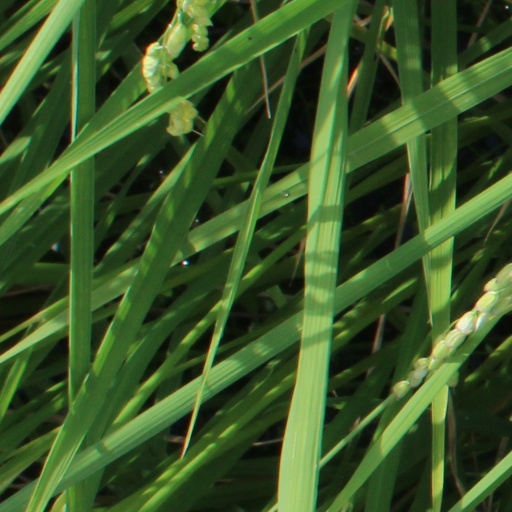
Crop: rice